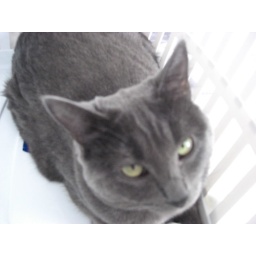
Loki (the grey cat) and Freya (the black cat) Loki was just hanging out in her laundry basket